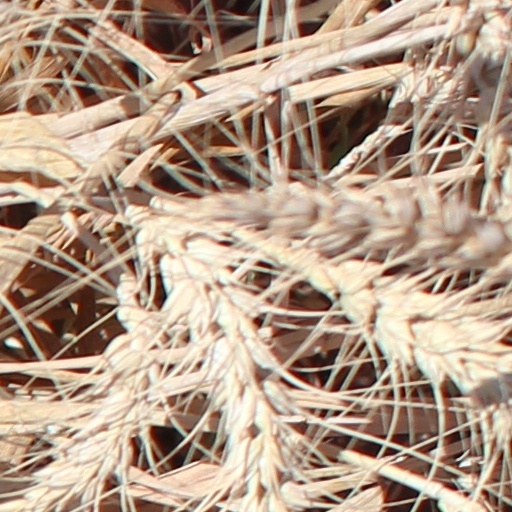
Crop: wheat